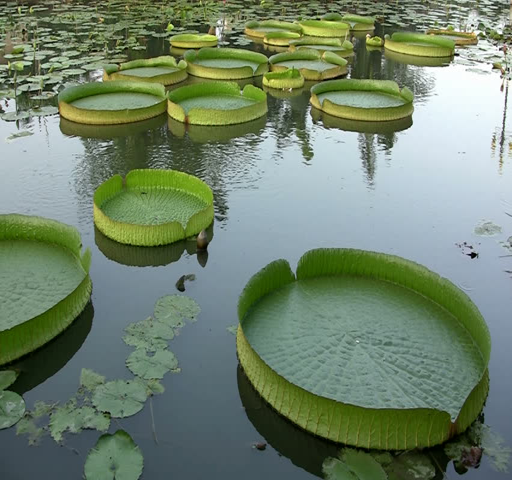
the largest water lily in the world